Sex-chromosome dosage compensation

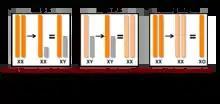
Three main mechanisms of dosage compensation observed in common model eukaryotic organisms.

One logical way to equalize gene expression amongst males and females that follow a XX/XY sex differentiation scheme would be to decrease or altogether eliminate the expression of one of the X chromosomes in an XX, or female, homogametic individual, such that both males and females then express only one X chromosome. This is the case in many mammalian organisms, including humans and mice.